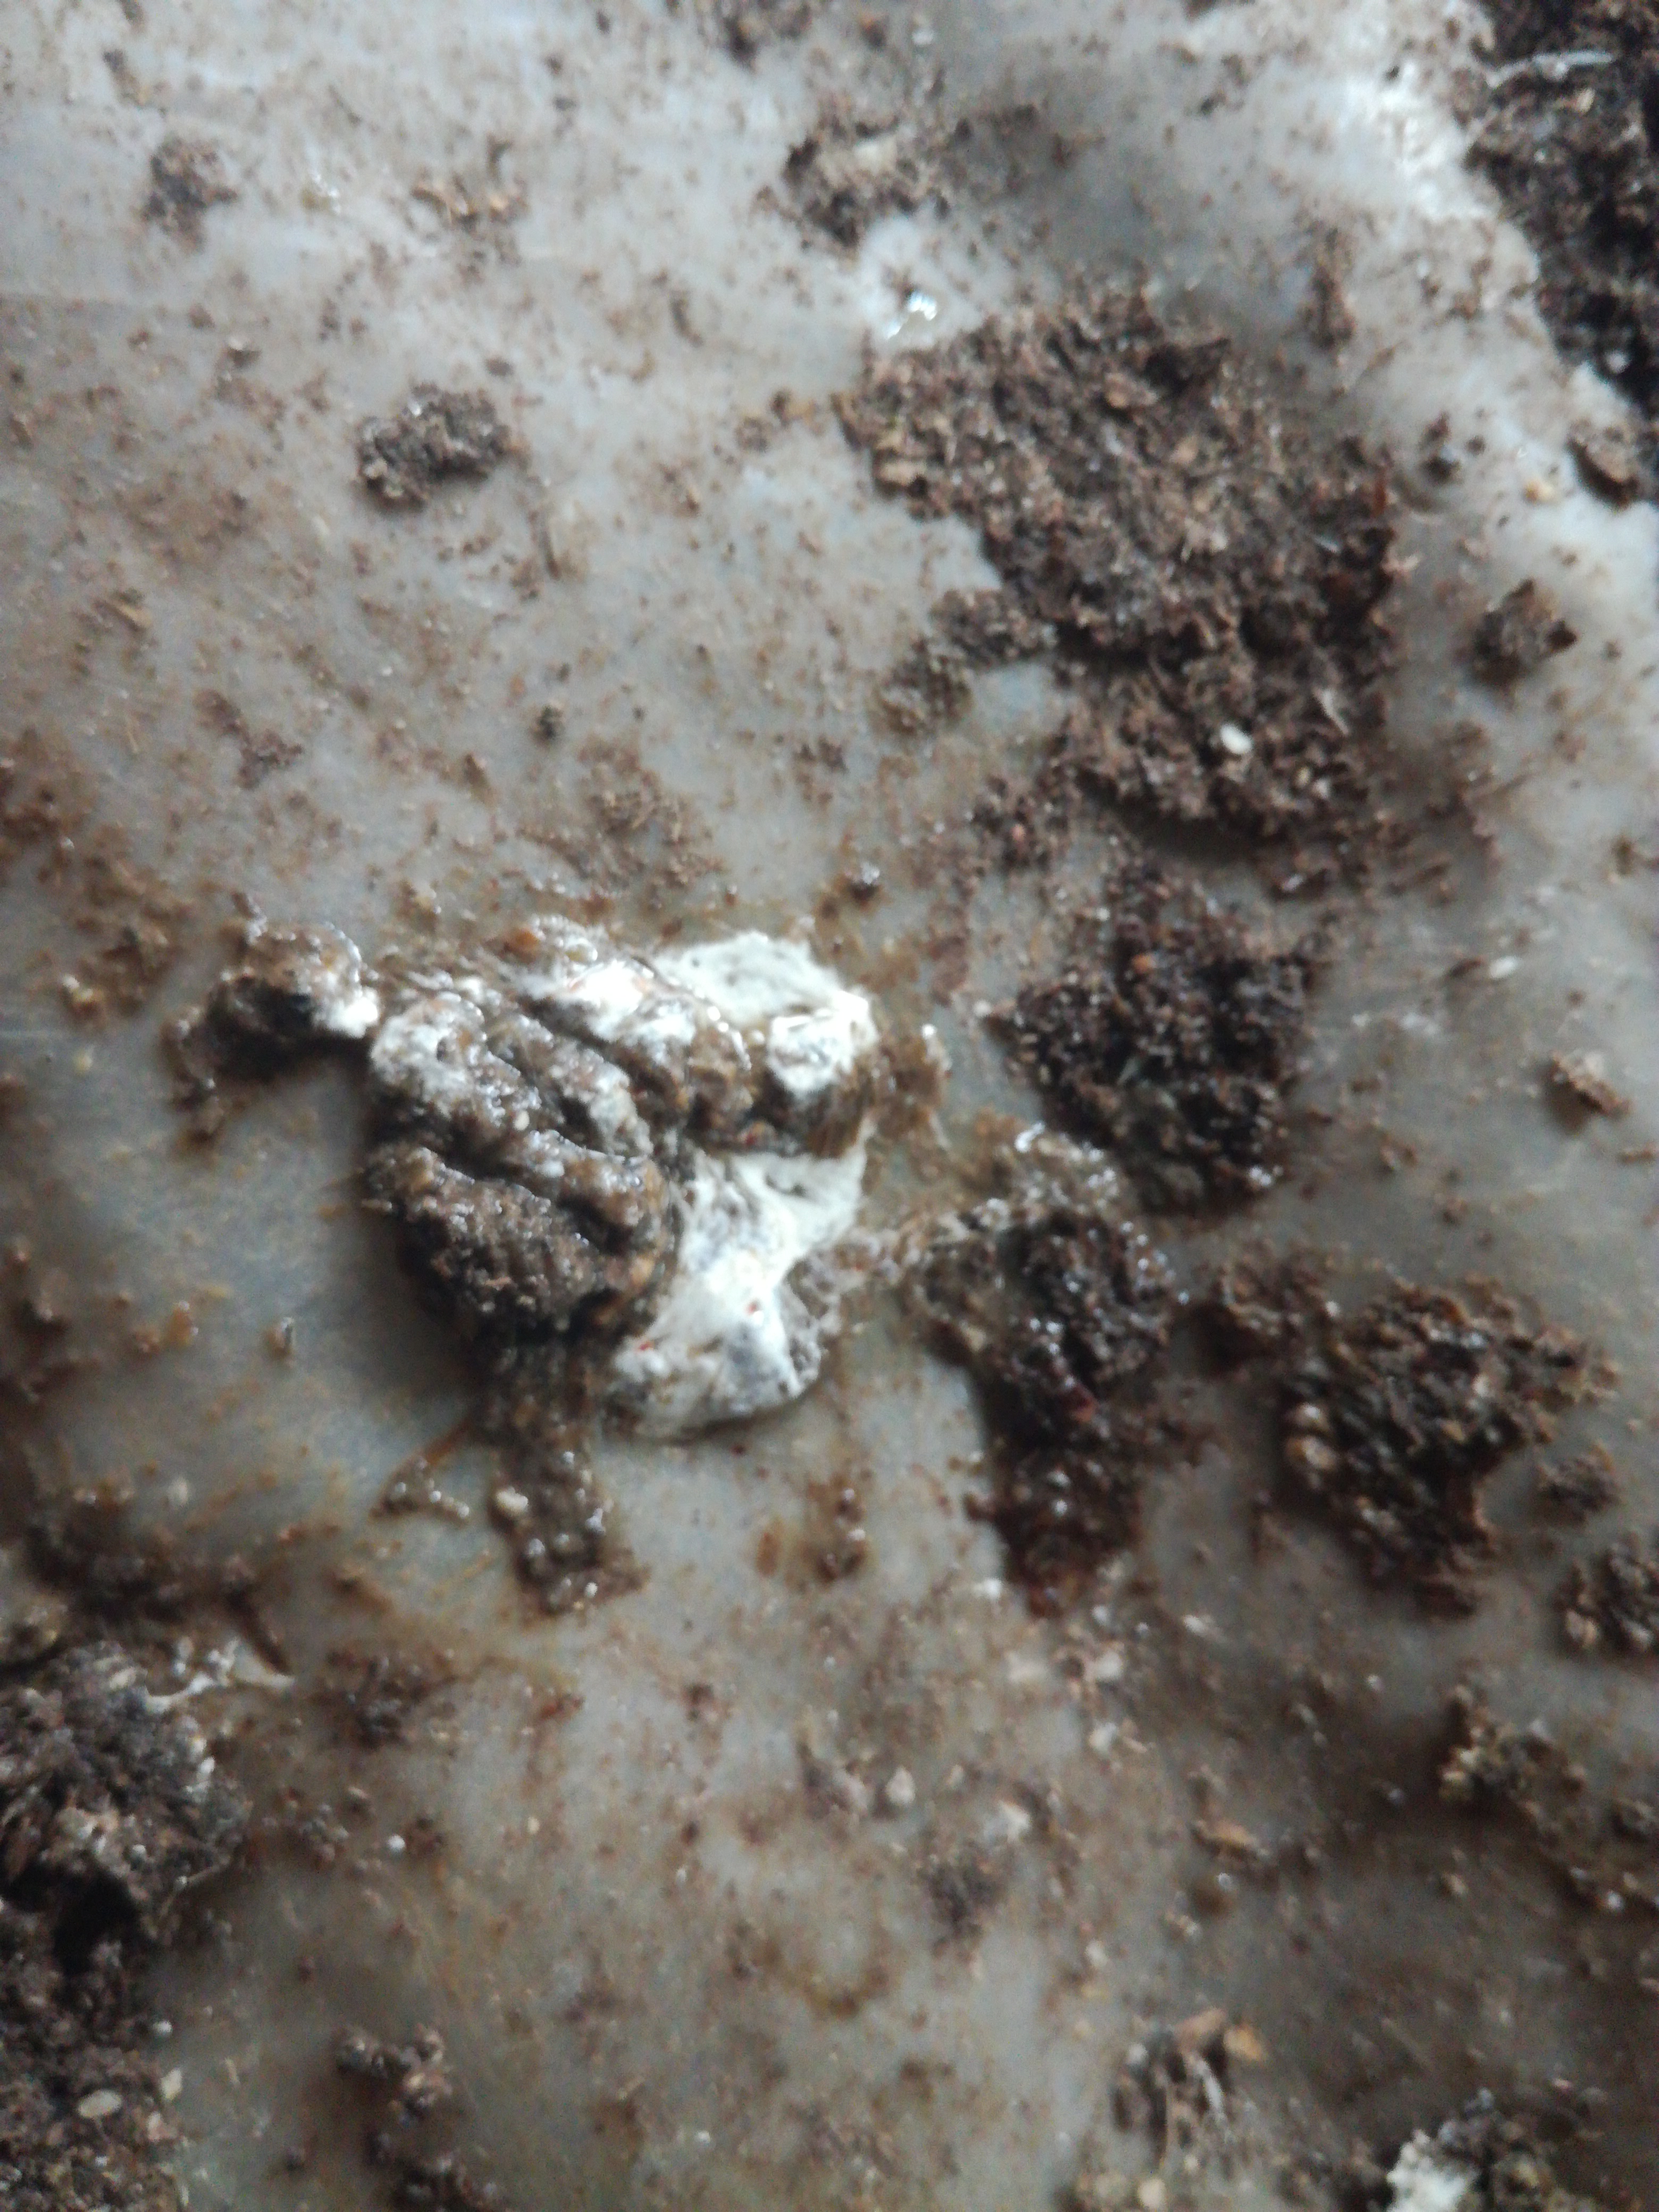
PCR-confirmed diagnosis: Salmonella